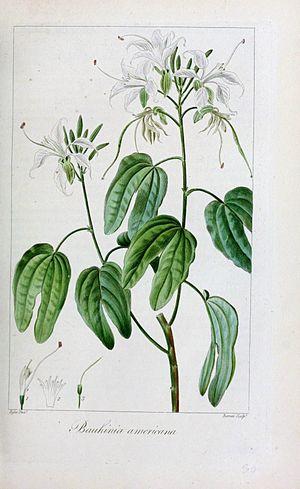
Les Cercidoideae sont une sous-famille de plantes dicotylédones de la famille des Fabaceae, qui comprend une douzaine de genres et environ 335 espèces.